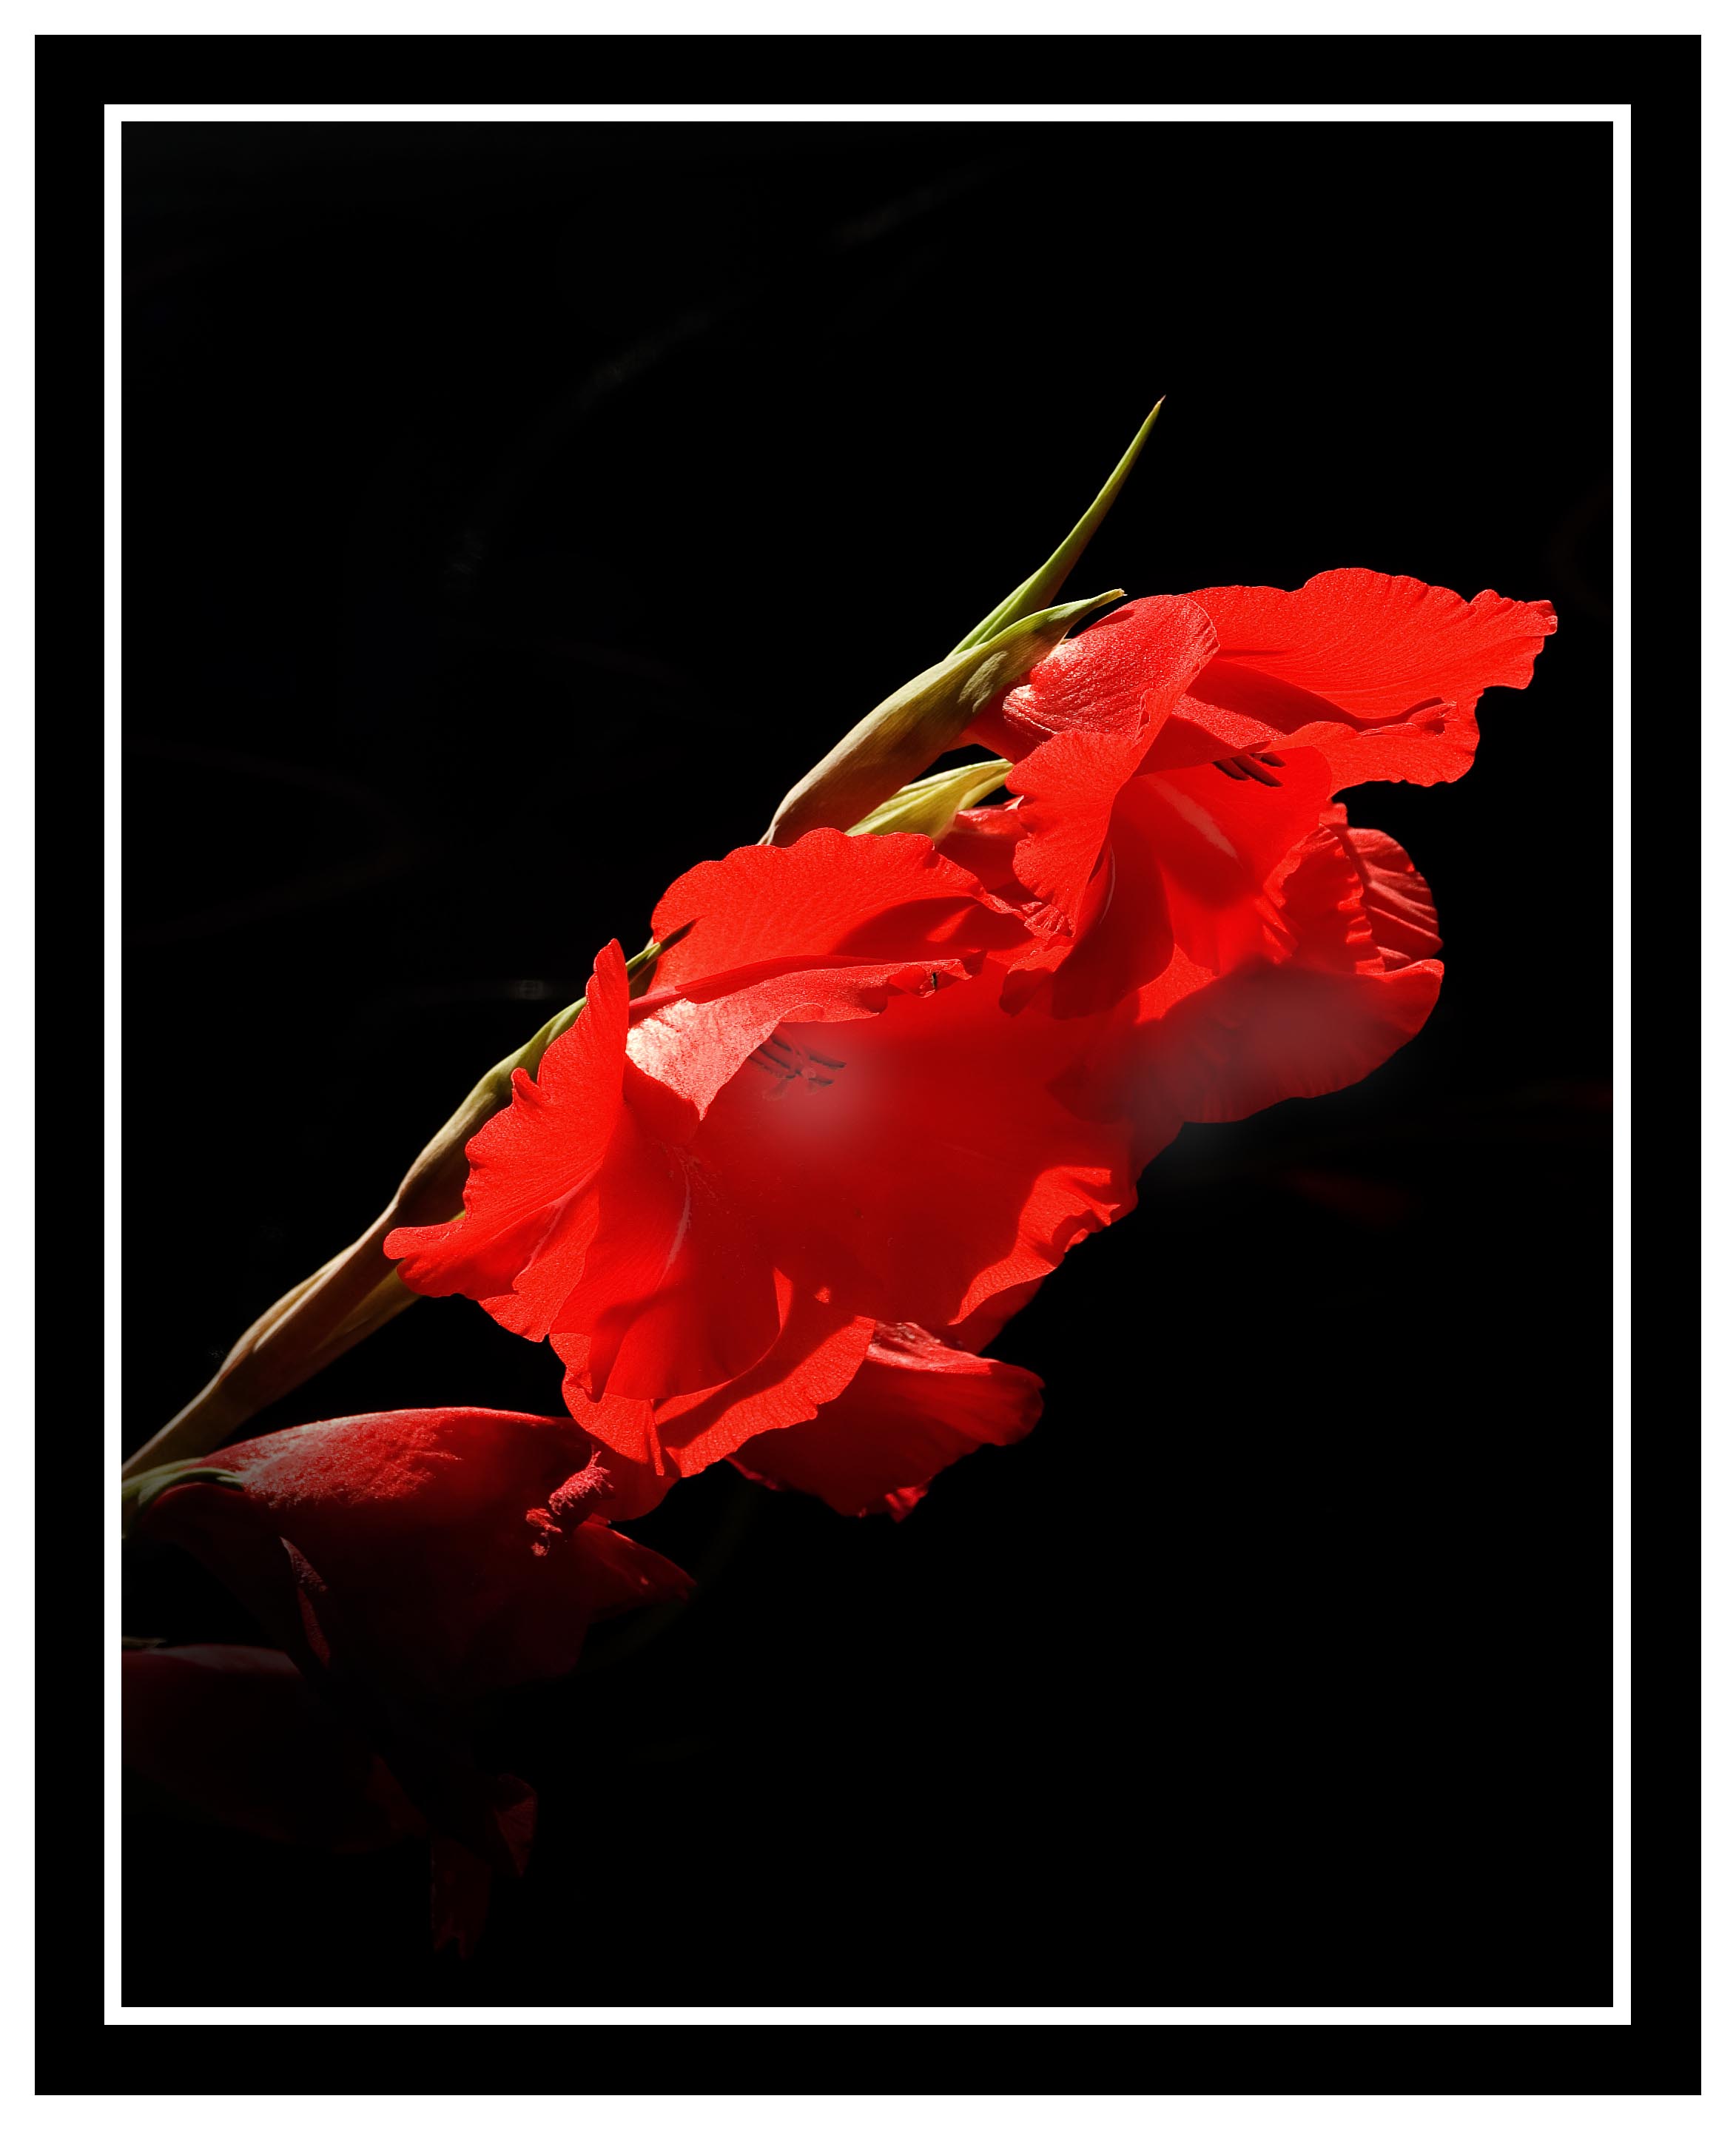
plant, flower, petal, red, black, human body, illustration, organ, poppy, flowering plant, land plant